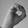
ASL letter: O